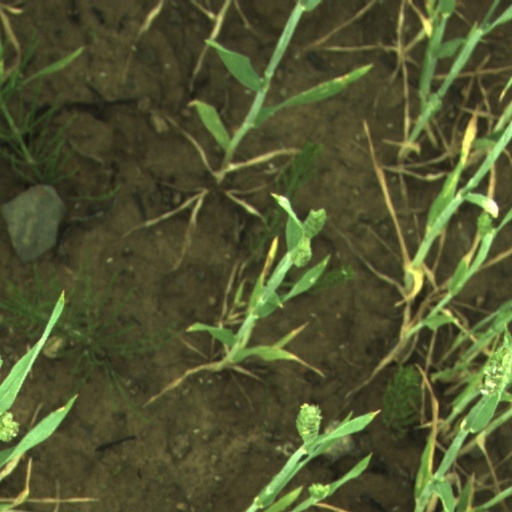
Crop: wheat